Oak Avenue Local Nature Reserve

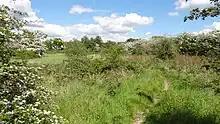

Oak Avenue is a 1.85 hectare Local Nature Reserve and Grade II Site of Borough Importance for Nature Conservation in Hampton in the London Borough of Richmond upon Thames. It is owned and managed by Richmond upon Thames Borough Council.